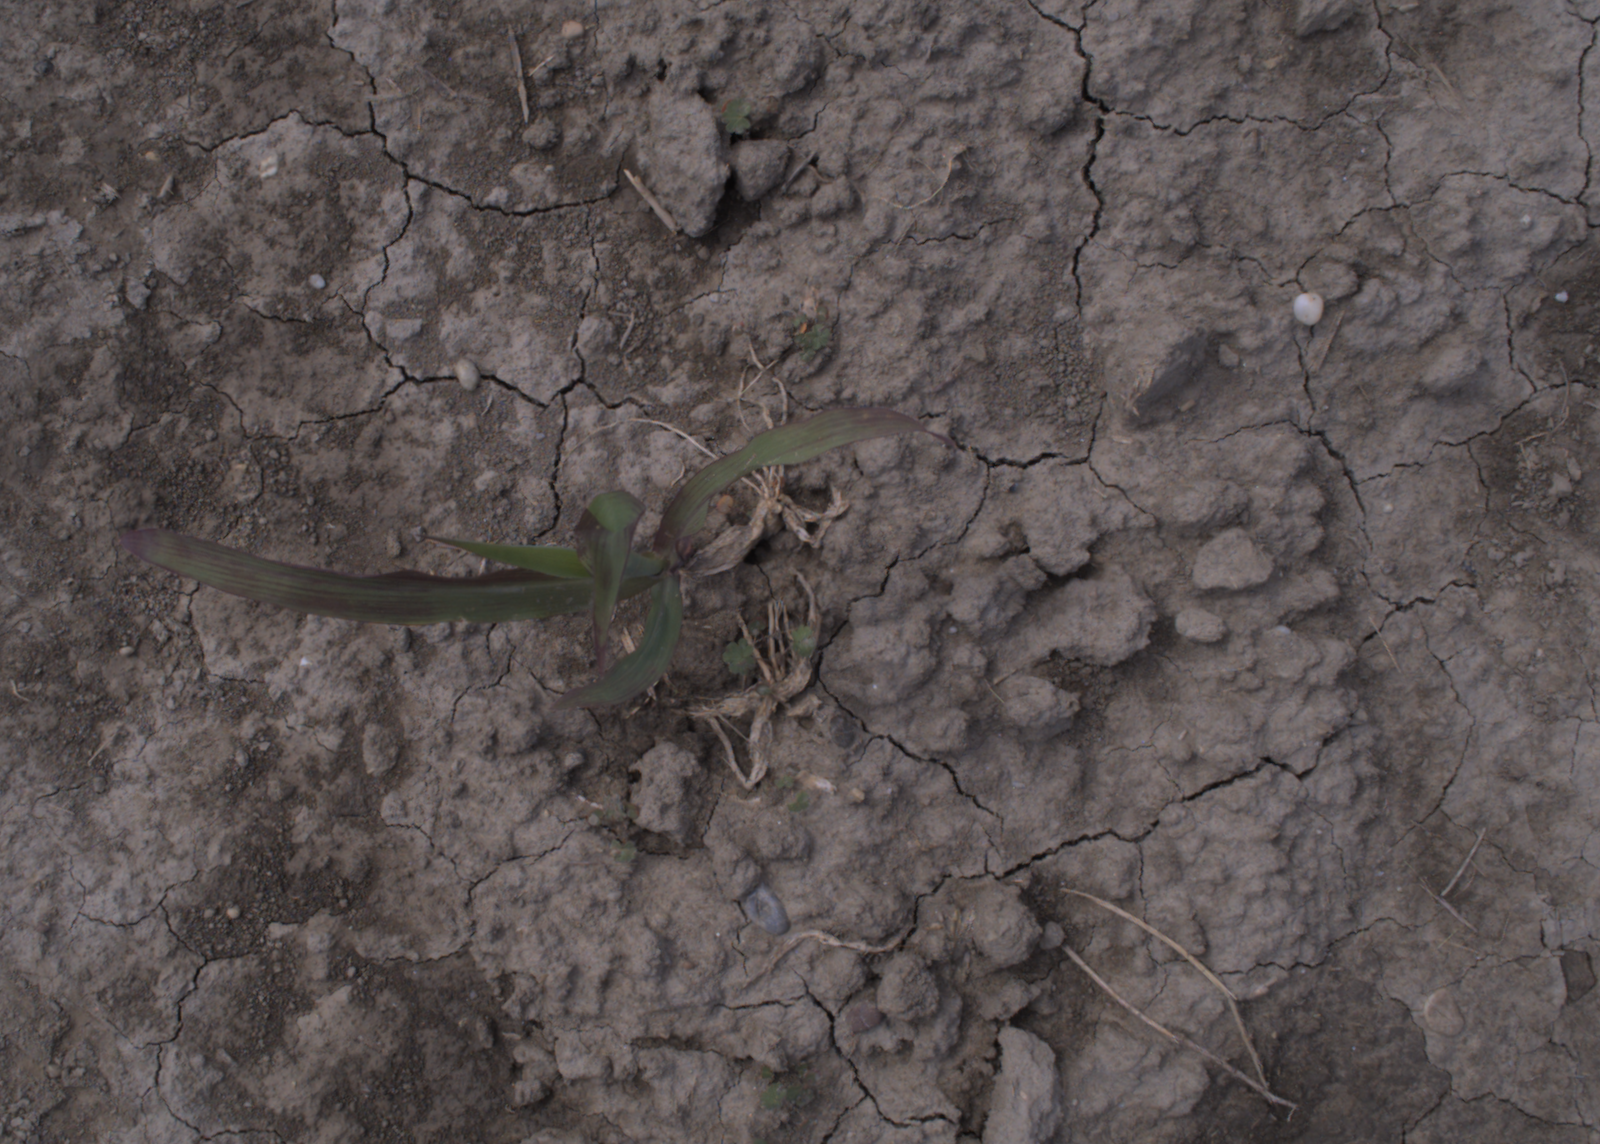
Capture date: 24.08.2020 11:24:10
Weather: mixed
Wind: medium
Seeding date: 21.07.2020
Plant canopy height (mm): 910